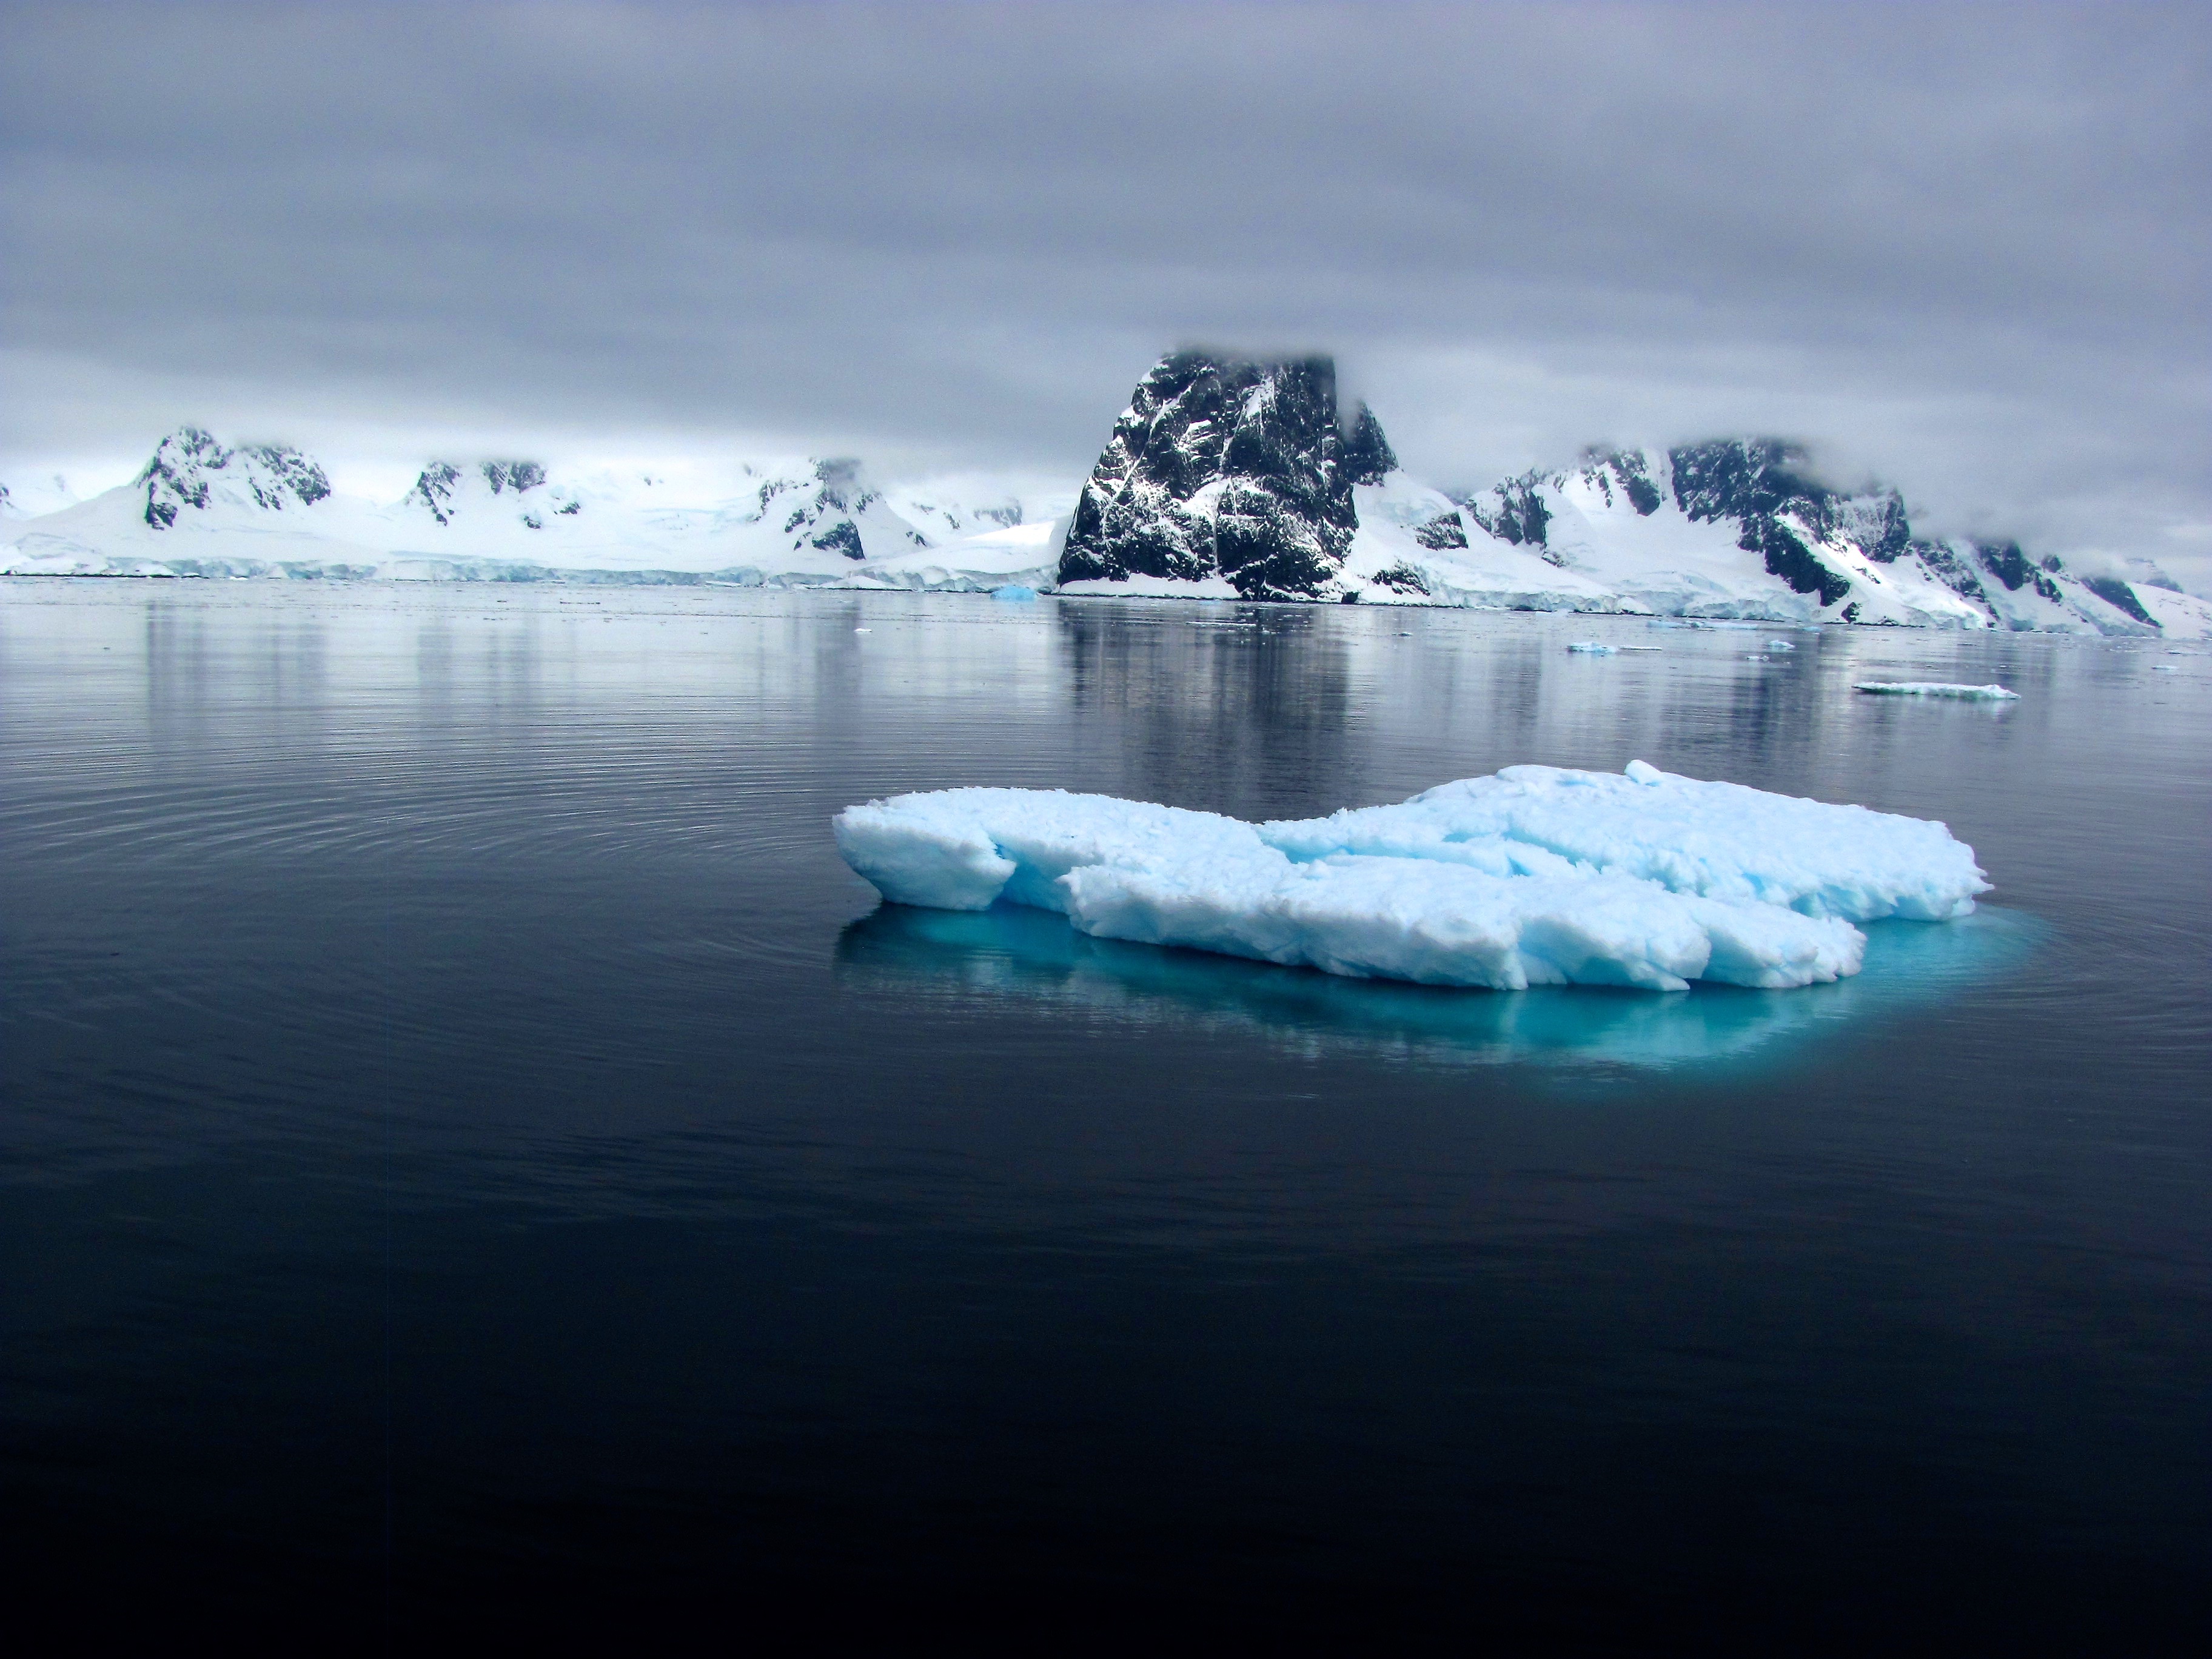
sea, ocean, ice, reflection, arctic, iceberg, melting, freezing, arctic ocean, wind wave, ice cap, sea ice, polar ice cap